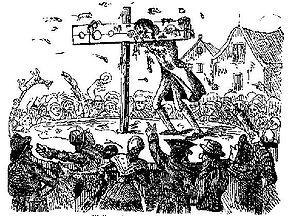
Un travail à ferrer — ou simplement travail — est un dispositif plus ou moins sophistiqué conçu pour maintenir et immobiliser de grands animaux, en particulier lors du ferrage.